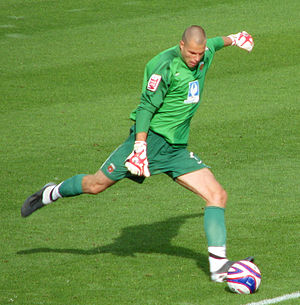
Jan Budtz
Budtz for Hartlepool United.
Jan Helstrup Budtz er en dansk fodboldspiller, der spiller for Buxton som målmand.